Pedagogical relation

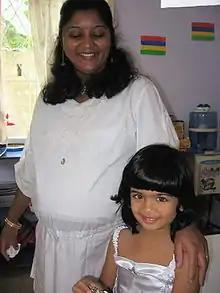
A child and her teacher in Mauritius. The teacher's attentiveness to the child and the child's outward gaze into what is before her exemplify the interpersonal dynamics of the pedagogical relation.

The pedagogical relation refers to special kind of personal relationship between adult and child or adult or student for the sake of the child or student. The pedagogical relation is described by Hermann Nohl, Klaus Mollenhauer, and others in the Northern European human science pedagogical tradition. It has been discussed more recently in English by Max van Manen, Norm Friesen, Tone Saevi and others.